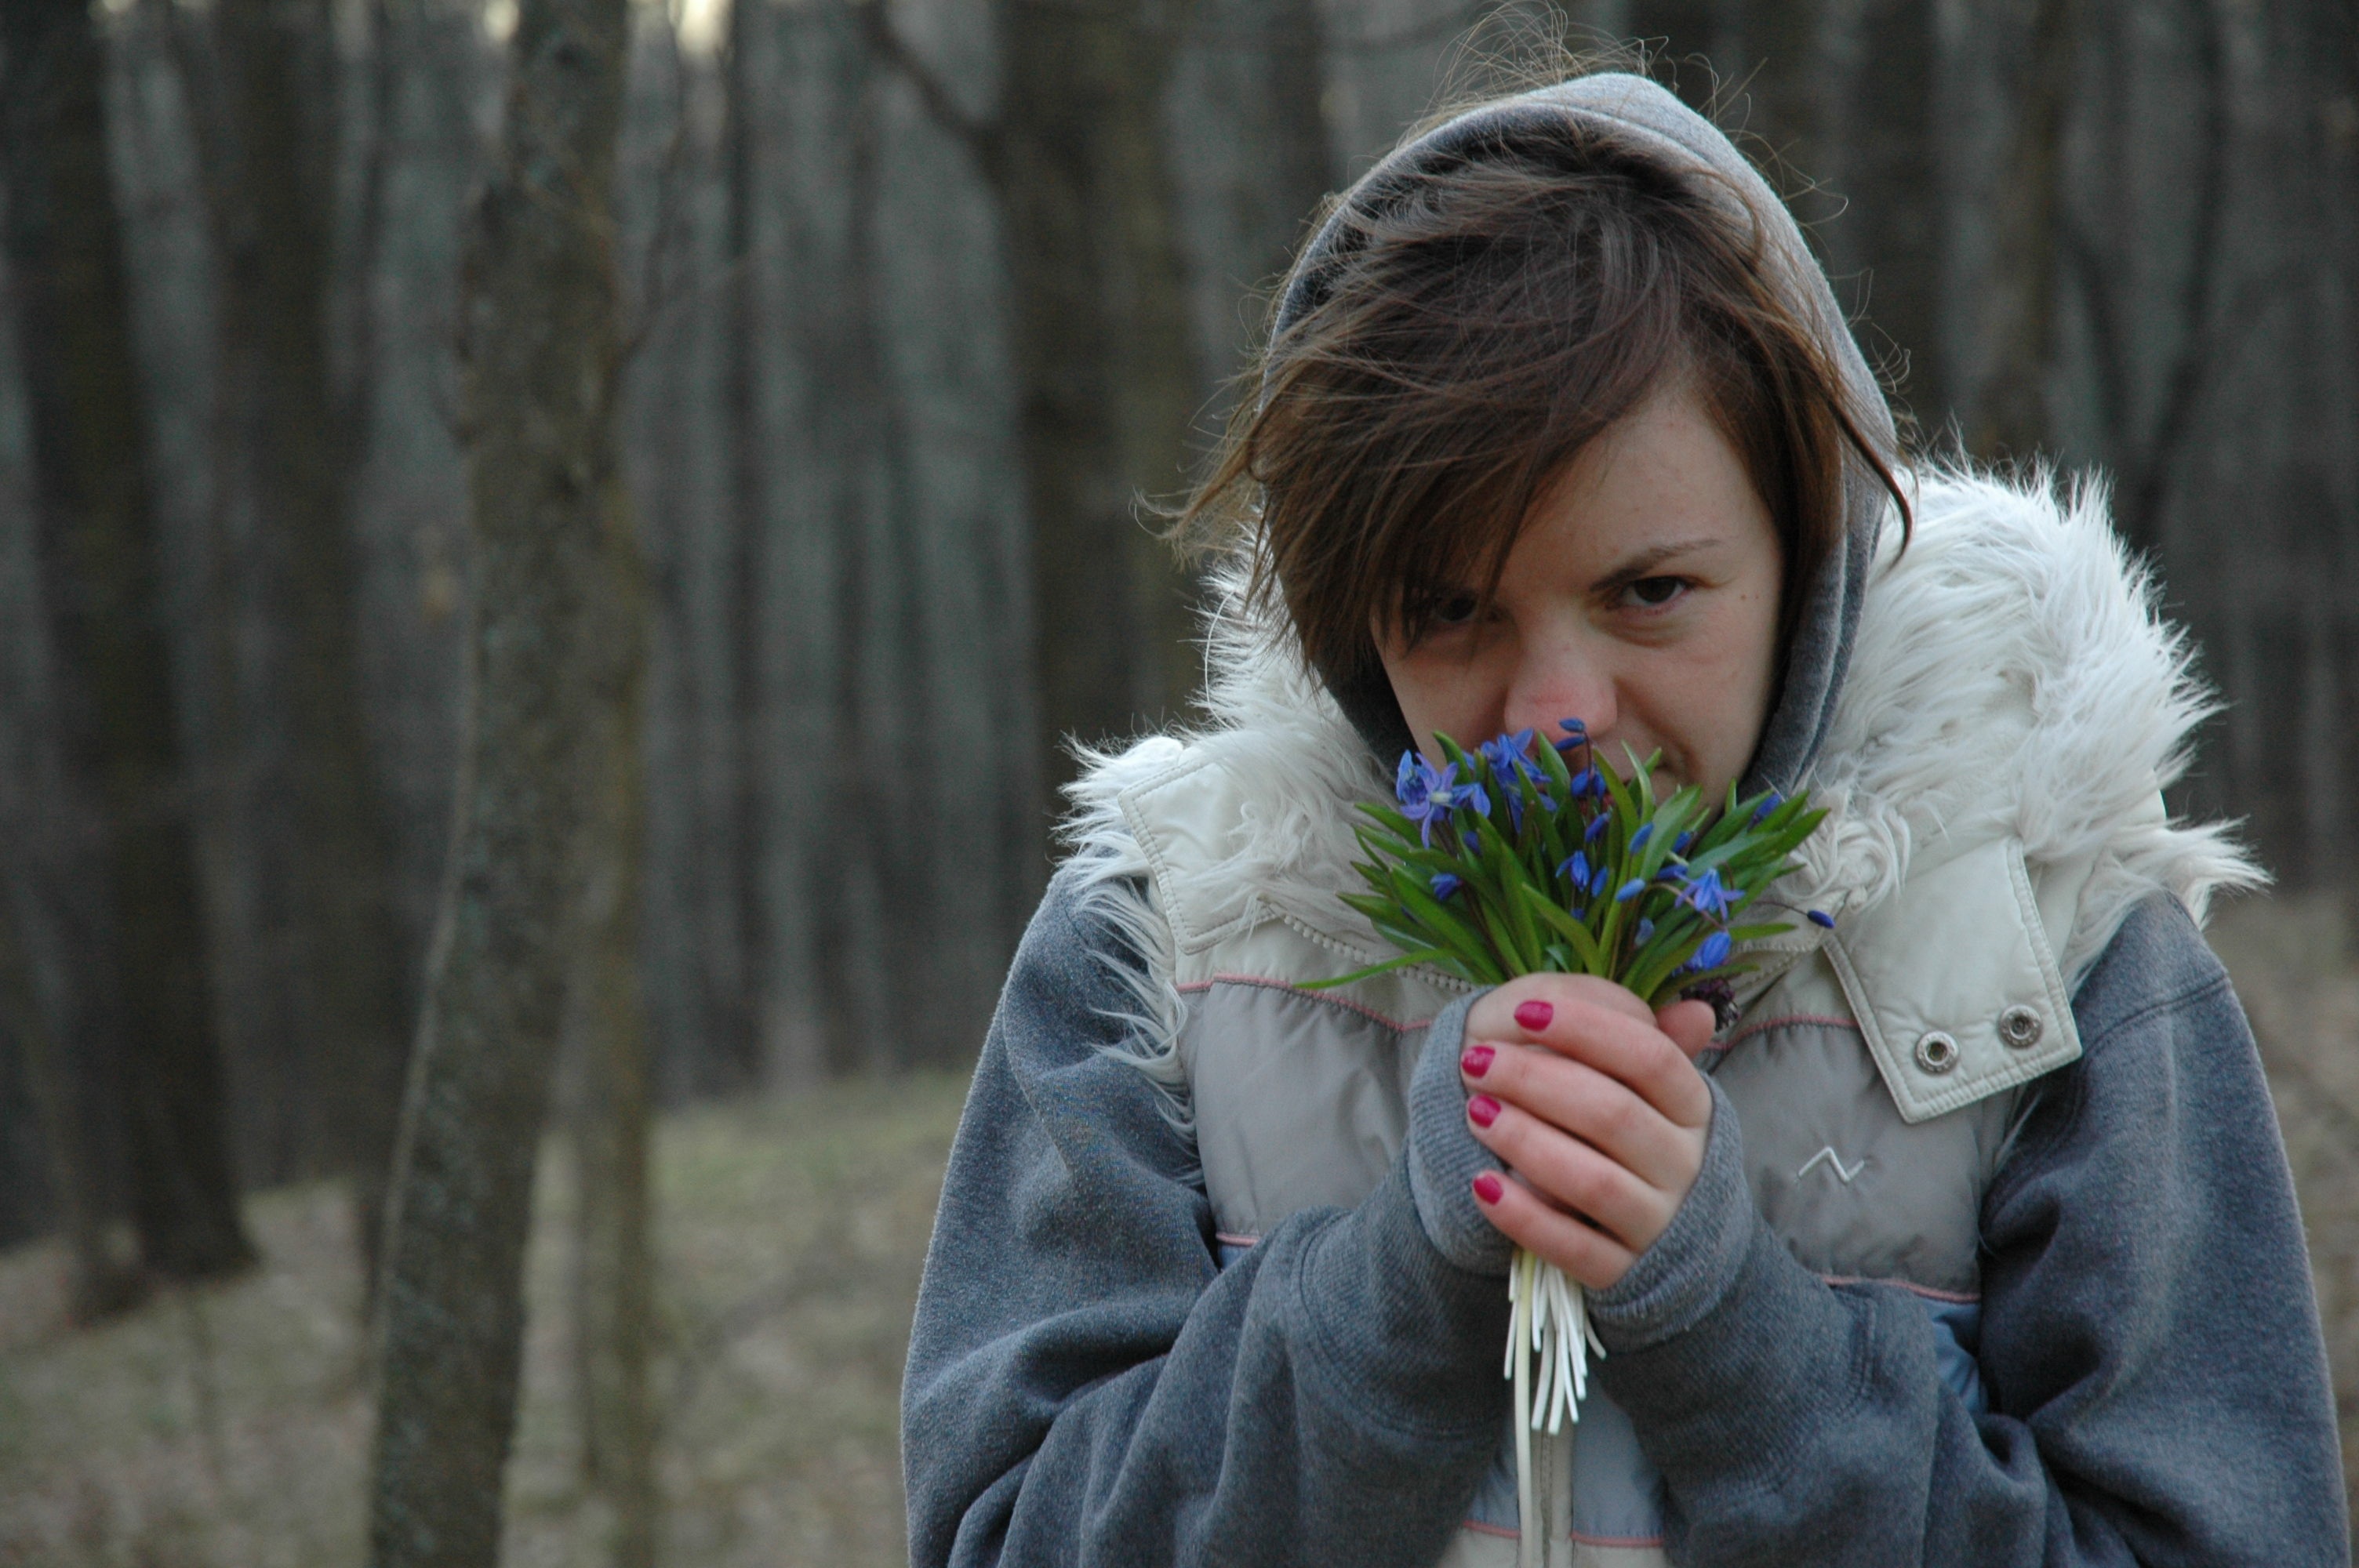
nature, forest, person, winter, girl, sun, portrait, spring, child, clothing, flowers, dress, toddler, portrait photography